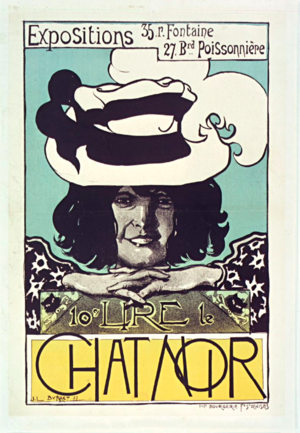
Paul Masson dit Lemice-Terrieux, né le 14 juillet 1849 à Strasbourg, dans le département du Bas-Rhin, et mort le 31 octobre 1896 dans la même ville, est un avocat, magistrat, écrivain et mystificateur français.
Le Chat noir était un célèbre cabaret de Montmartre, fondé en novembre 1881 par Rodolphe Salis qui fut aussi à l'origine de la revue hebdomadaire du même nom.
Léonce Burret, parfois écrit Léonce Burrett, né Jean Léonce Buret le 20 avril 1865 à Bordeaux et mort le 15 juin 1915 à Paris 14e, est un illustrateur et affichiste français.